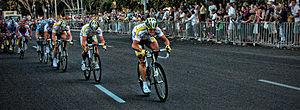
Tour Down Under 2009
Le Tour Down Under est une course cycliste professionnelle par étapes courue autour de la ville australienne d'Adélaïde. Courue pour la première fois en 1999, elle est depuis 2008 la première manche au calendrier de l'UCI ProTour, aujourd'hui World Tour. Le directeur de la course est Michael Turtur, ancien champion olympique de poursuite par équipes aux Jeux de Los Angeles en 1984, et actuel président de la Confédération océanienne de cyclisme. Celui-ci est également le principal instigateur de la création de la course cycliste en Australie-Méridionale.